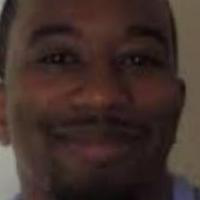
Age group: age 21-30